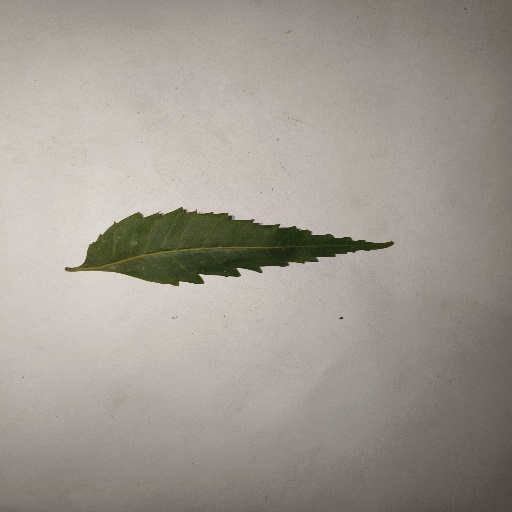
Species: Neem
Leaf condition: Healthy Leaf